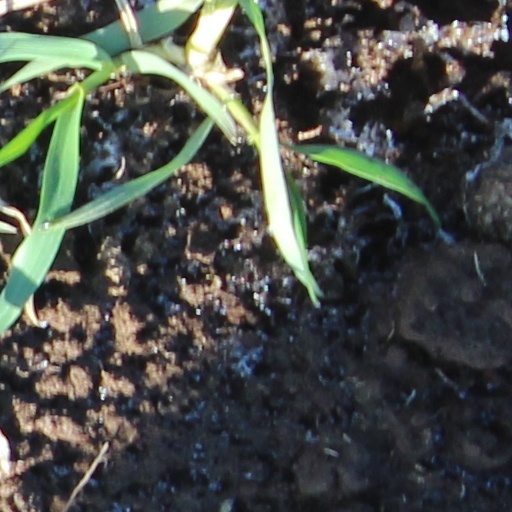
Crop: wheat